Infrared cut-off filter

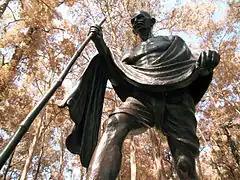
Infrared color photography, Mahatma Gandhi's statue

Infrared cut-off filters, sometimes called IR filters or heat-absorbing filters, are designed to reflect or block near-infrared wavelengths while passing visible light. They are often used in devices with bright incandescent light bulbs (such as slide and overhead projectors) to prevent unwanted heating. There are also filters which are used in solid state (CCD or CMOS) video cameras to block IR due to the high sensitivity of many camera sensors to near-infrared light. These filters typically have a blue hue to them as they also sometimes block some of the light from the longer red wavelengths.